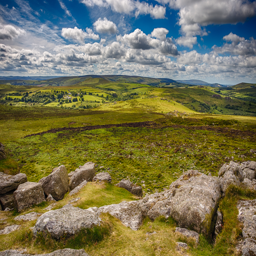
national park -- a view